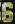
Number: 6